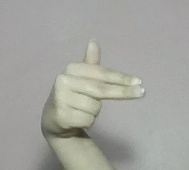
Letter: ghain